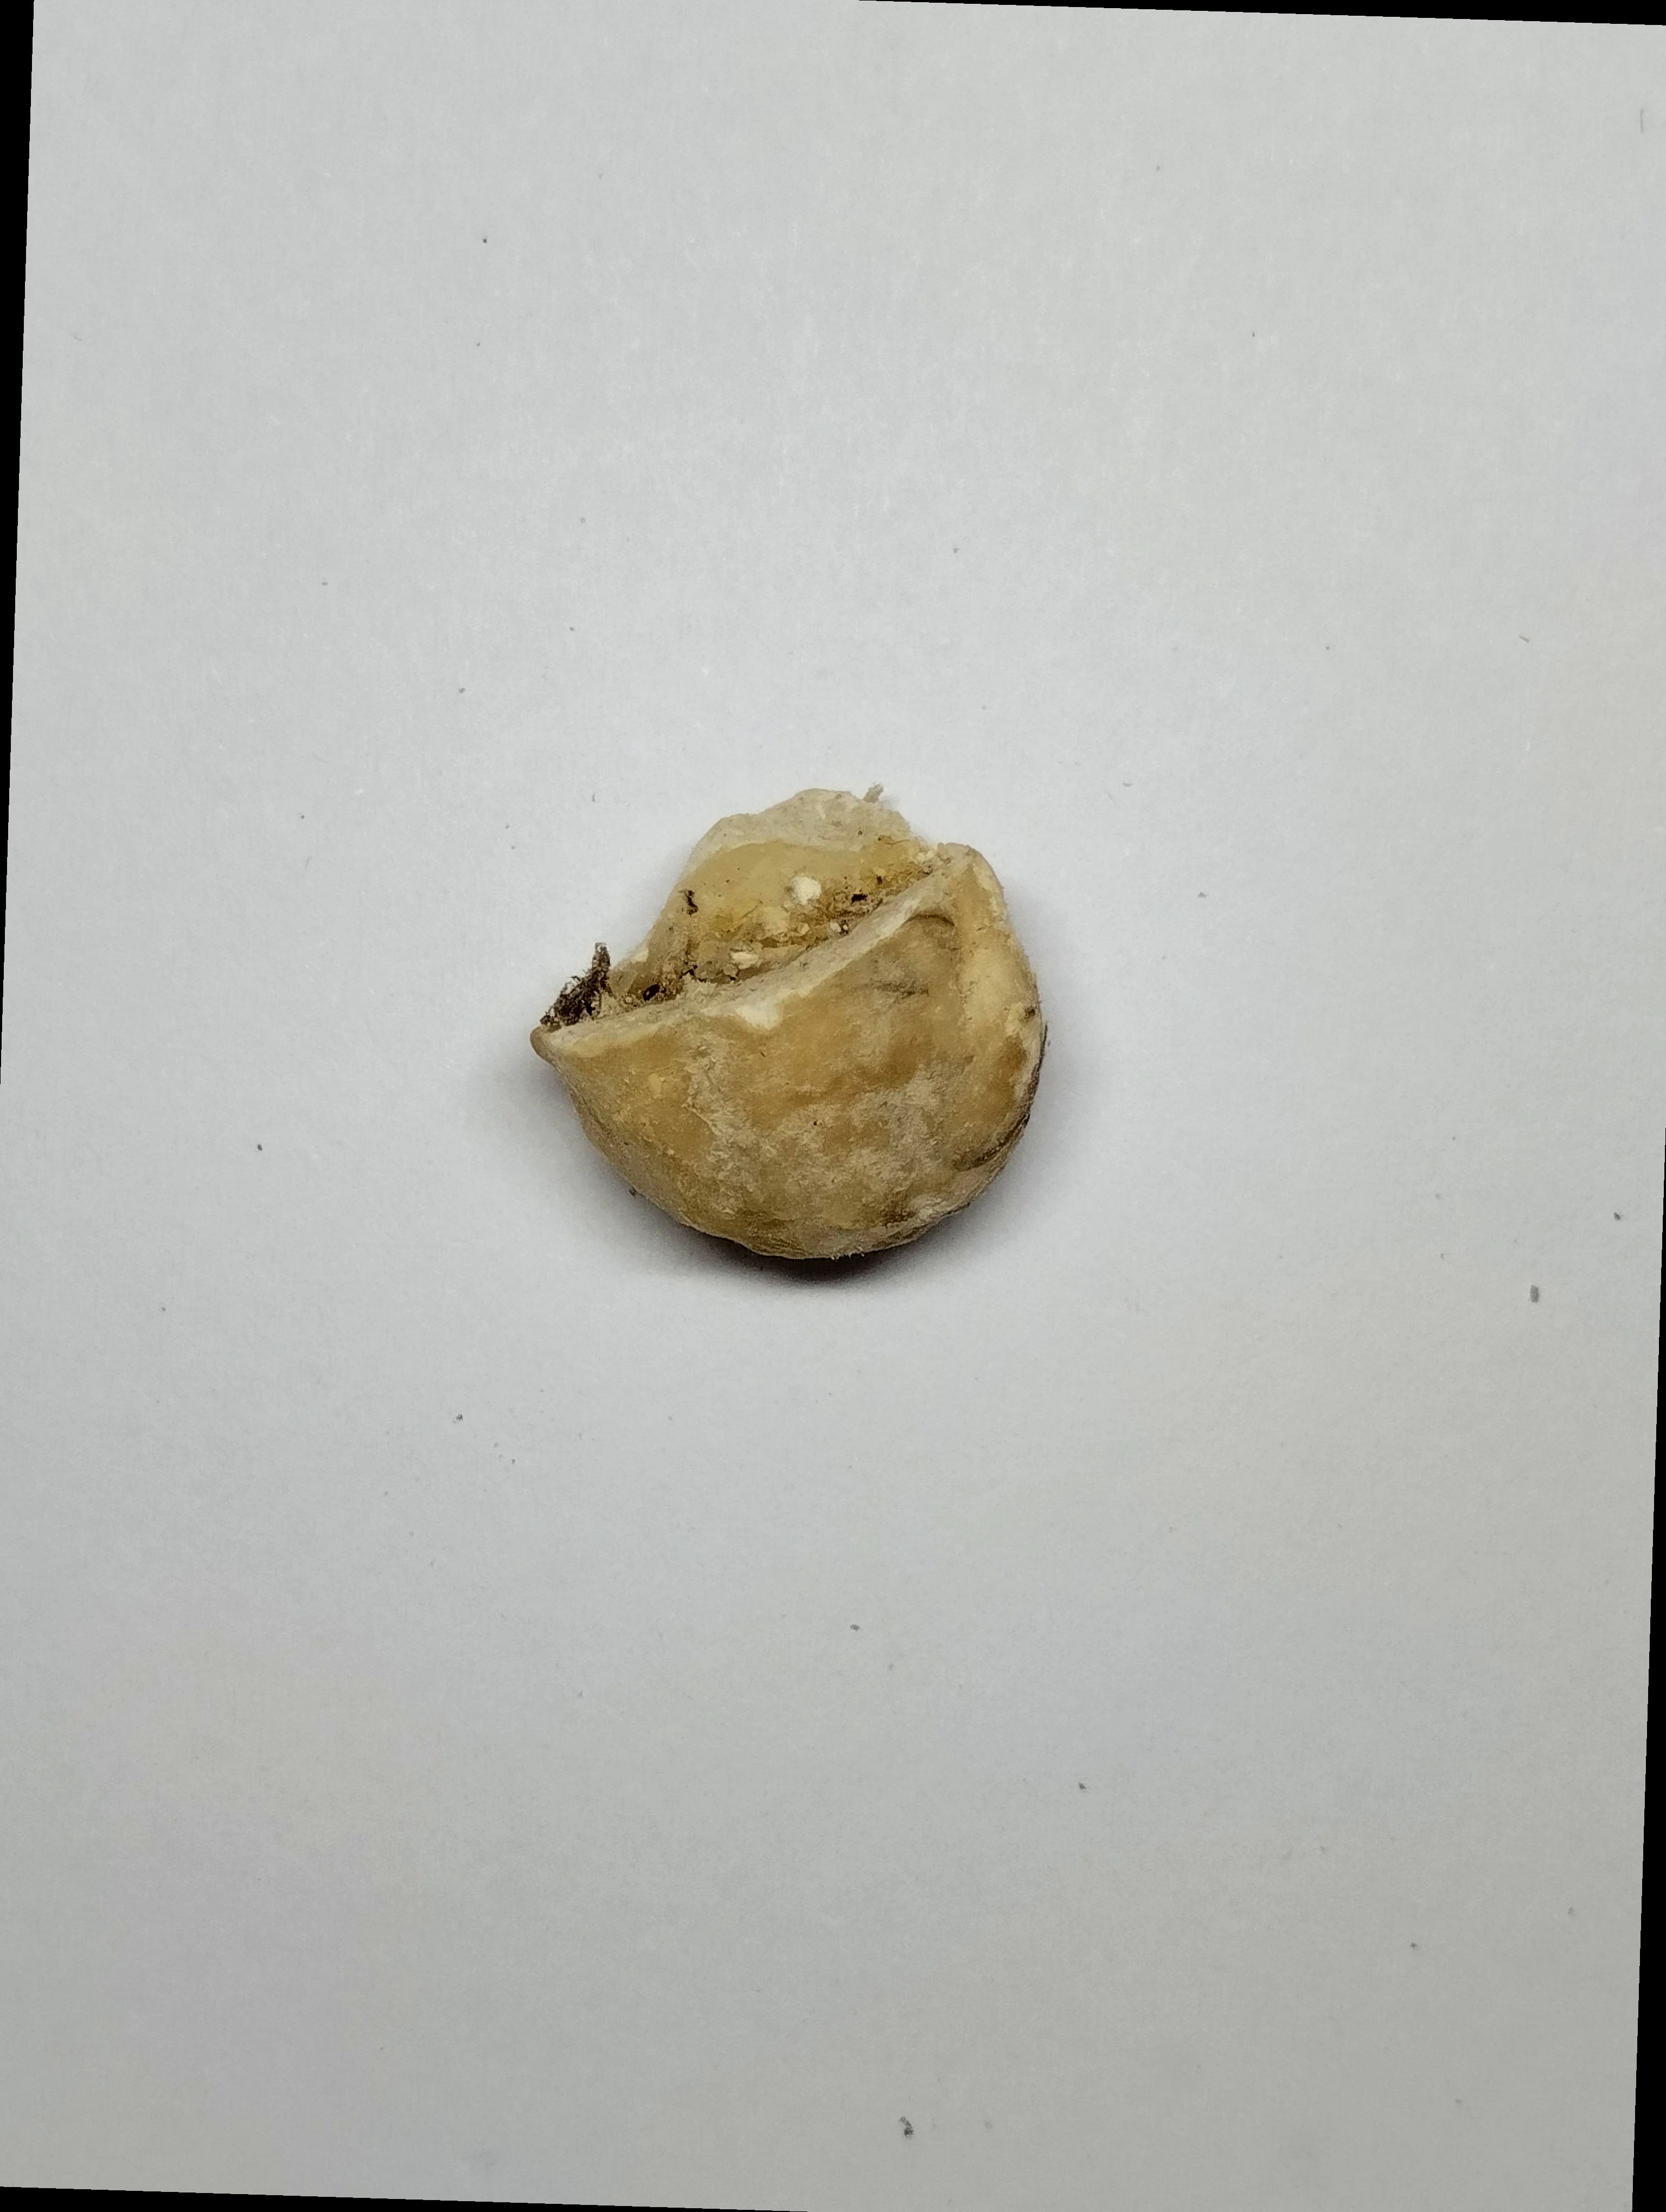
Label: rusak (damaged seed)